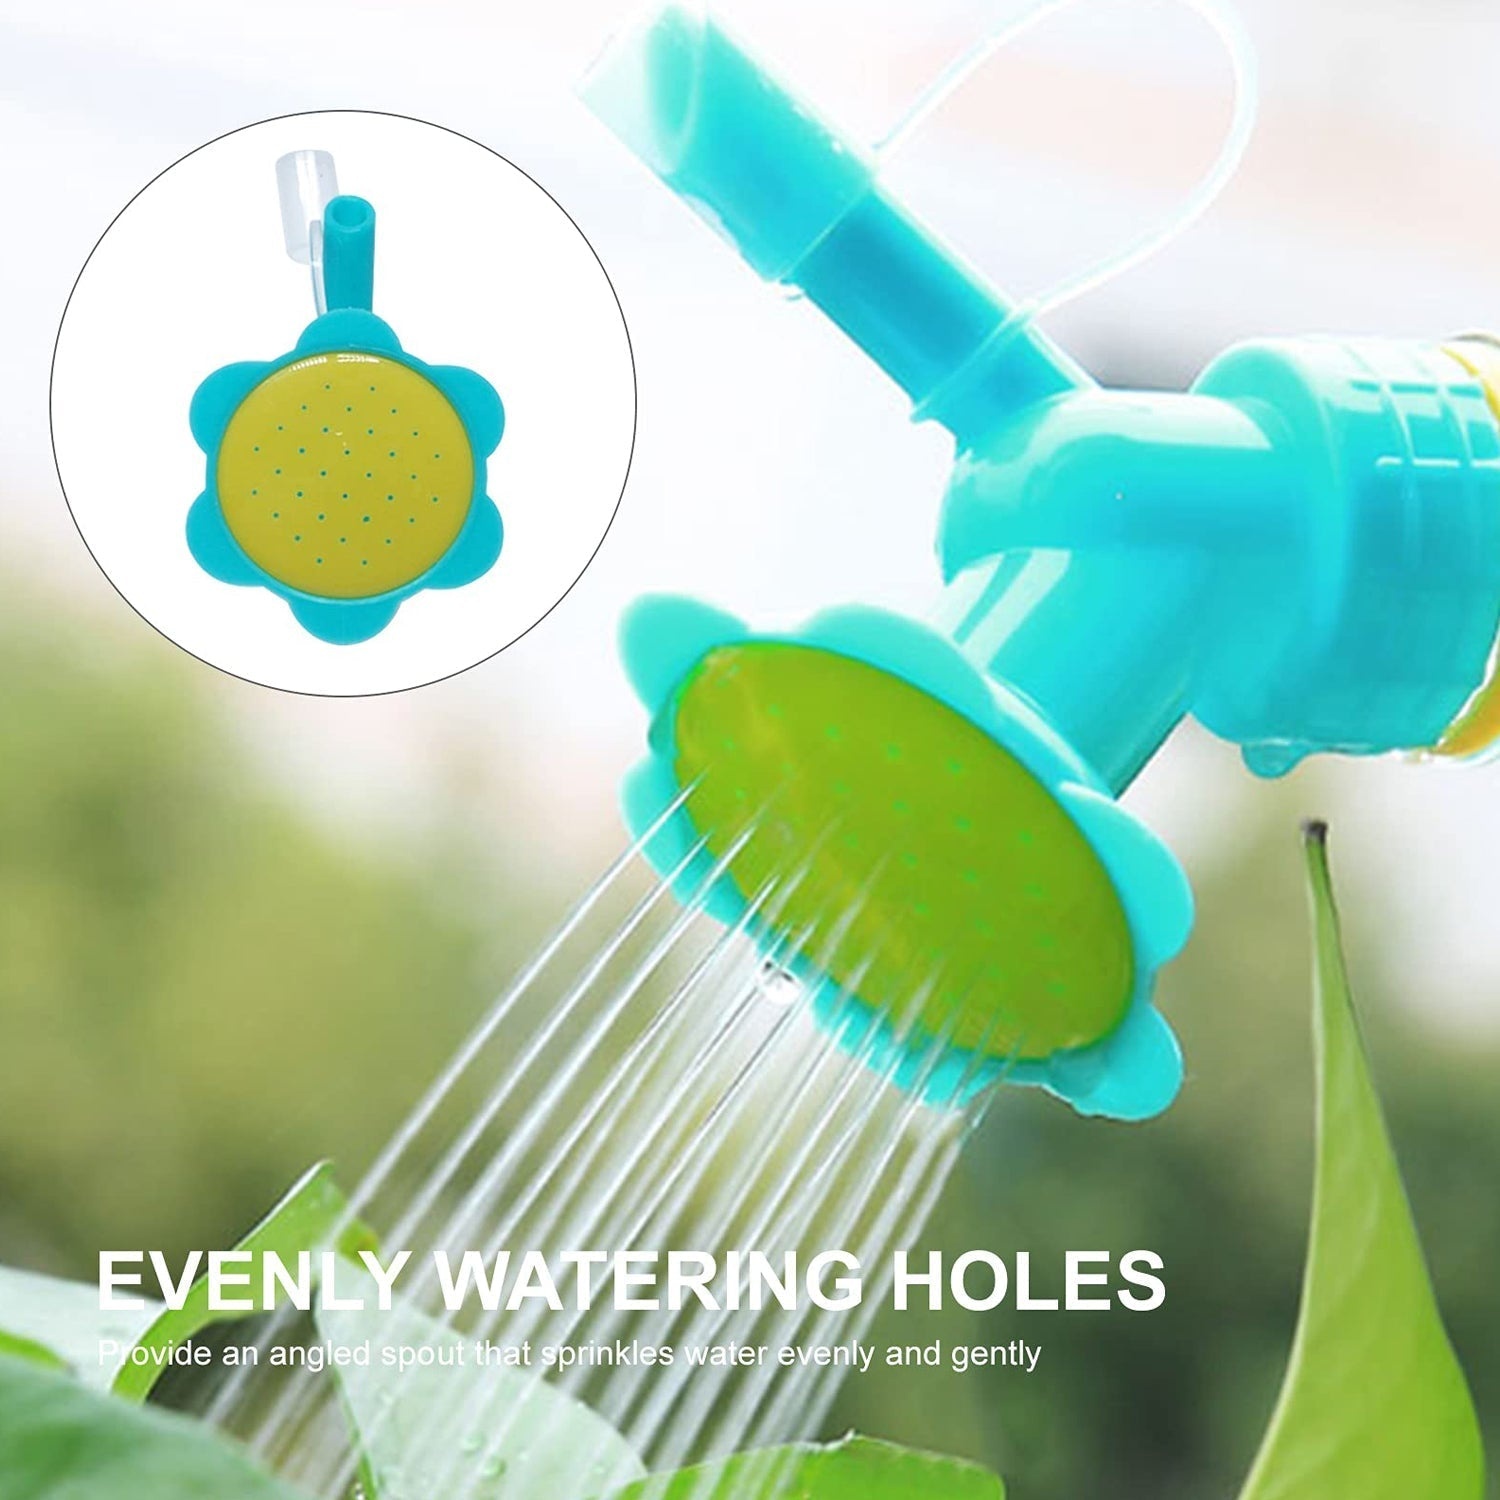
2-in-1 Bottle Cap Sprinkler - Dual Head Watering Spout, Double-Ended Nozzle for Indoor Seedlings and Plants, Garden Tool
4978 2 in 1 Bottle Cap Sprinkler Dual Head Bottle Watering Spout Double Ended Bottle Watering Nozzle Watering Can Nozzle for Indoor Seedlings Plant Garden Tool Description :- [Double Head Design] Bottle cap sprinkler with stream outlet and 32 holes spray outlets to meet your watering demand. [Easy to Install] Bottle cap sprinkler just like a normal bottle cap, you can easily attach it to a bottle without any efforts. [Evenly Watering] With a small hole design, it could provide an angled spout that sprinkles water evenly and gently. [Widely Applicable] Cap diameter of about 4cm suitable for most beverage bottles. [Great Decor] Add a touch of playfulness to your gardening products with these flower-shaped watering attachments. Dimension :- Volu. Weight (Gm) :- 64 Product Weight (Gm) :- 10 Ship Weight (Gm) :- 64 Length (Cm) :- 9 Breadth (Cm) :- 6 Height (Cm) :- 5
Brand: Neciqo DD
Category: Home & Garden > Lawn & Garden > Watering & Irrigation > Watering Can Accessories > Watering Can Nozzles